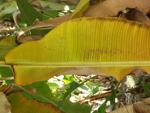
Label: xamthomonas